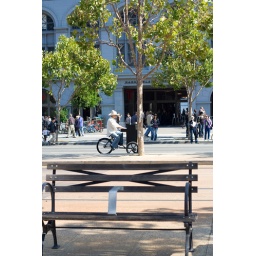
and the piano bike again, in motion in front of the ferry building